Sarah Hughes

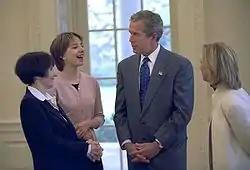
Hughes meets President George W. Bush on April 12, 2002.

After her Olympic win, Hughes was honored with a parade in her hometown of Great Neck, attended by U.S. Senators Hillary Clinton and Chuck Schumer, as well as Governor of New York George Pataki. Clinton spoke at the event and declared it Sarah Hughes Day. She received the James E. Sullivan Award as the top amateur athlete in the U.S., becoming the third figure skater to win this award after Dick Button (1949) and Michelle Kwan (2001).